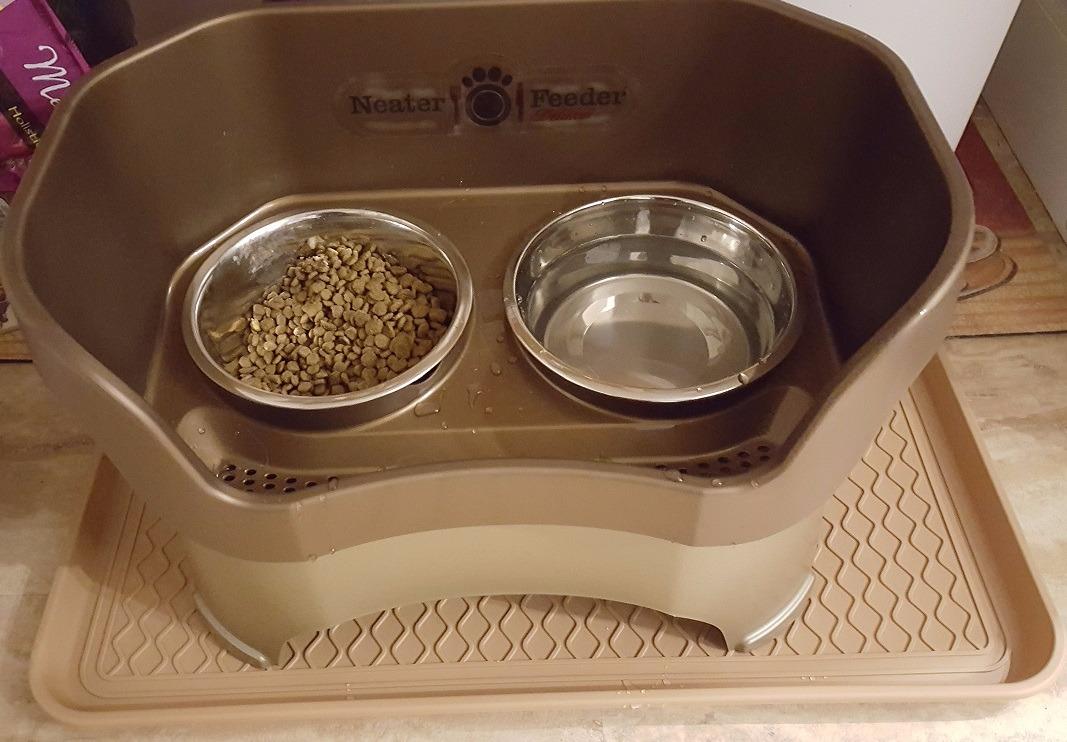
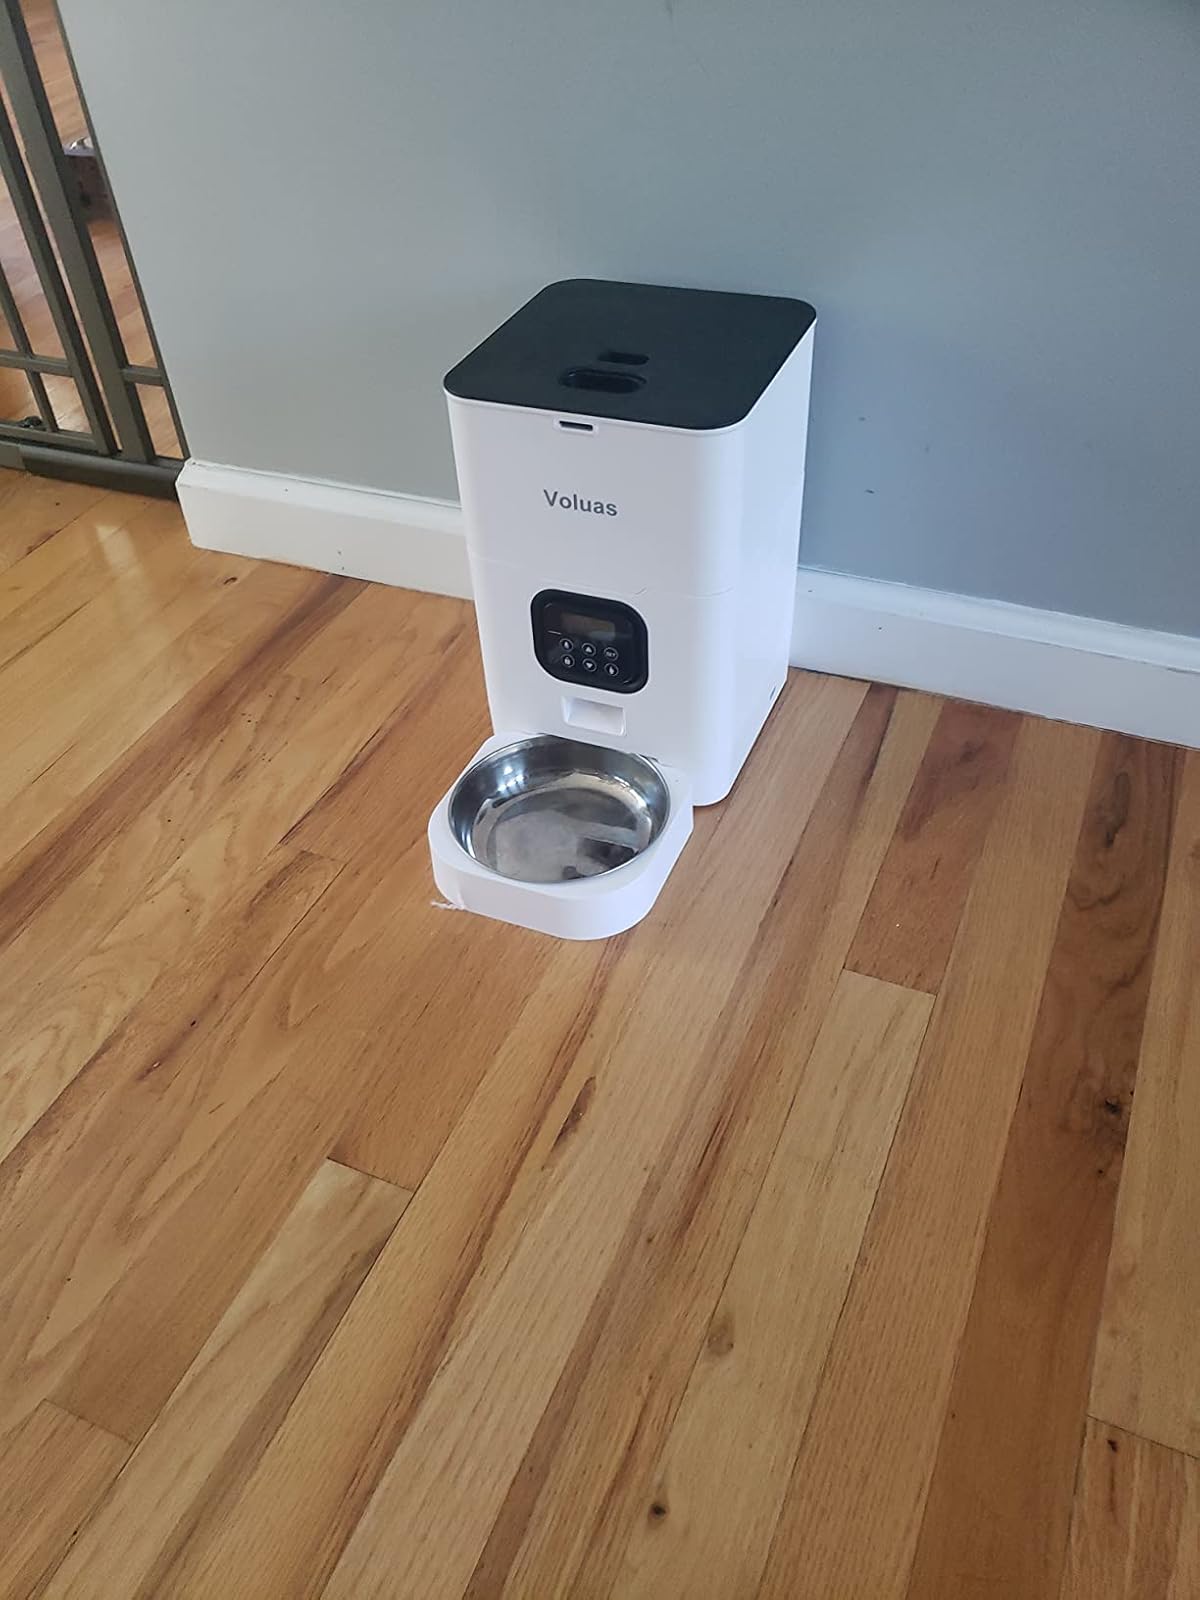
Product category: items_feeder
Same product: no